Bielefeld

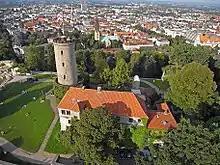
Sparrenburg Castle

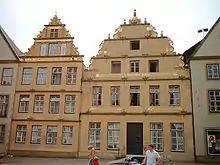
Old Market Place ("Alter Markt")

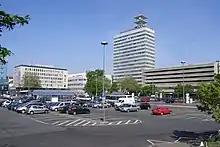
The Kesselbrink outside the Old Town

Sparrenburg Castle is Bielefeld's characteristic landmark. It was built between 1240 and 1250 by Count Ludwig von Ravensberg. The tower and the catacombs of the castle are open to the public.